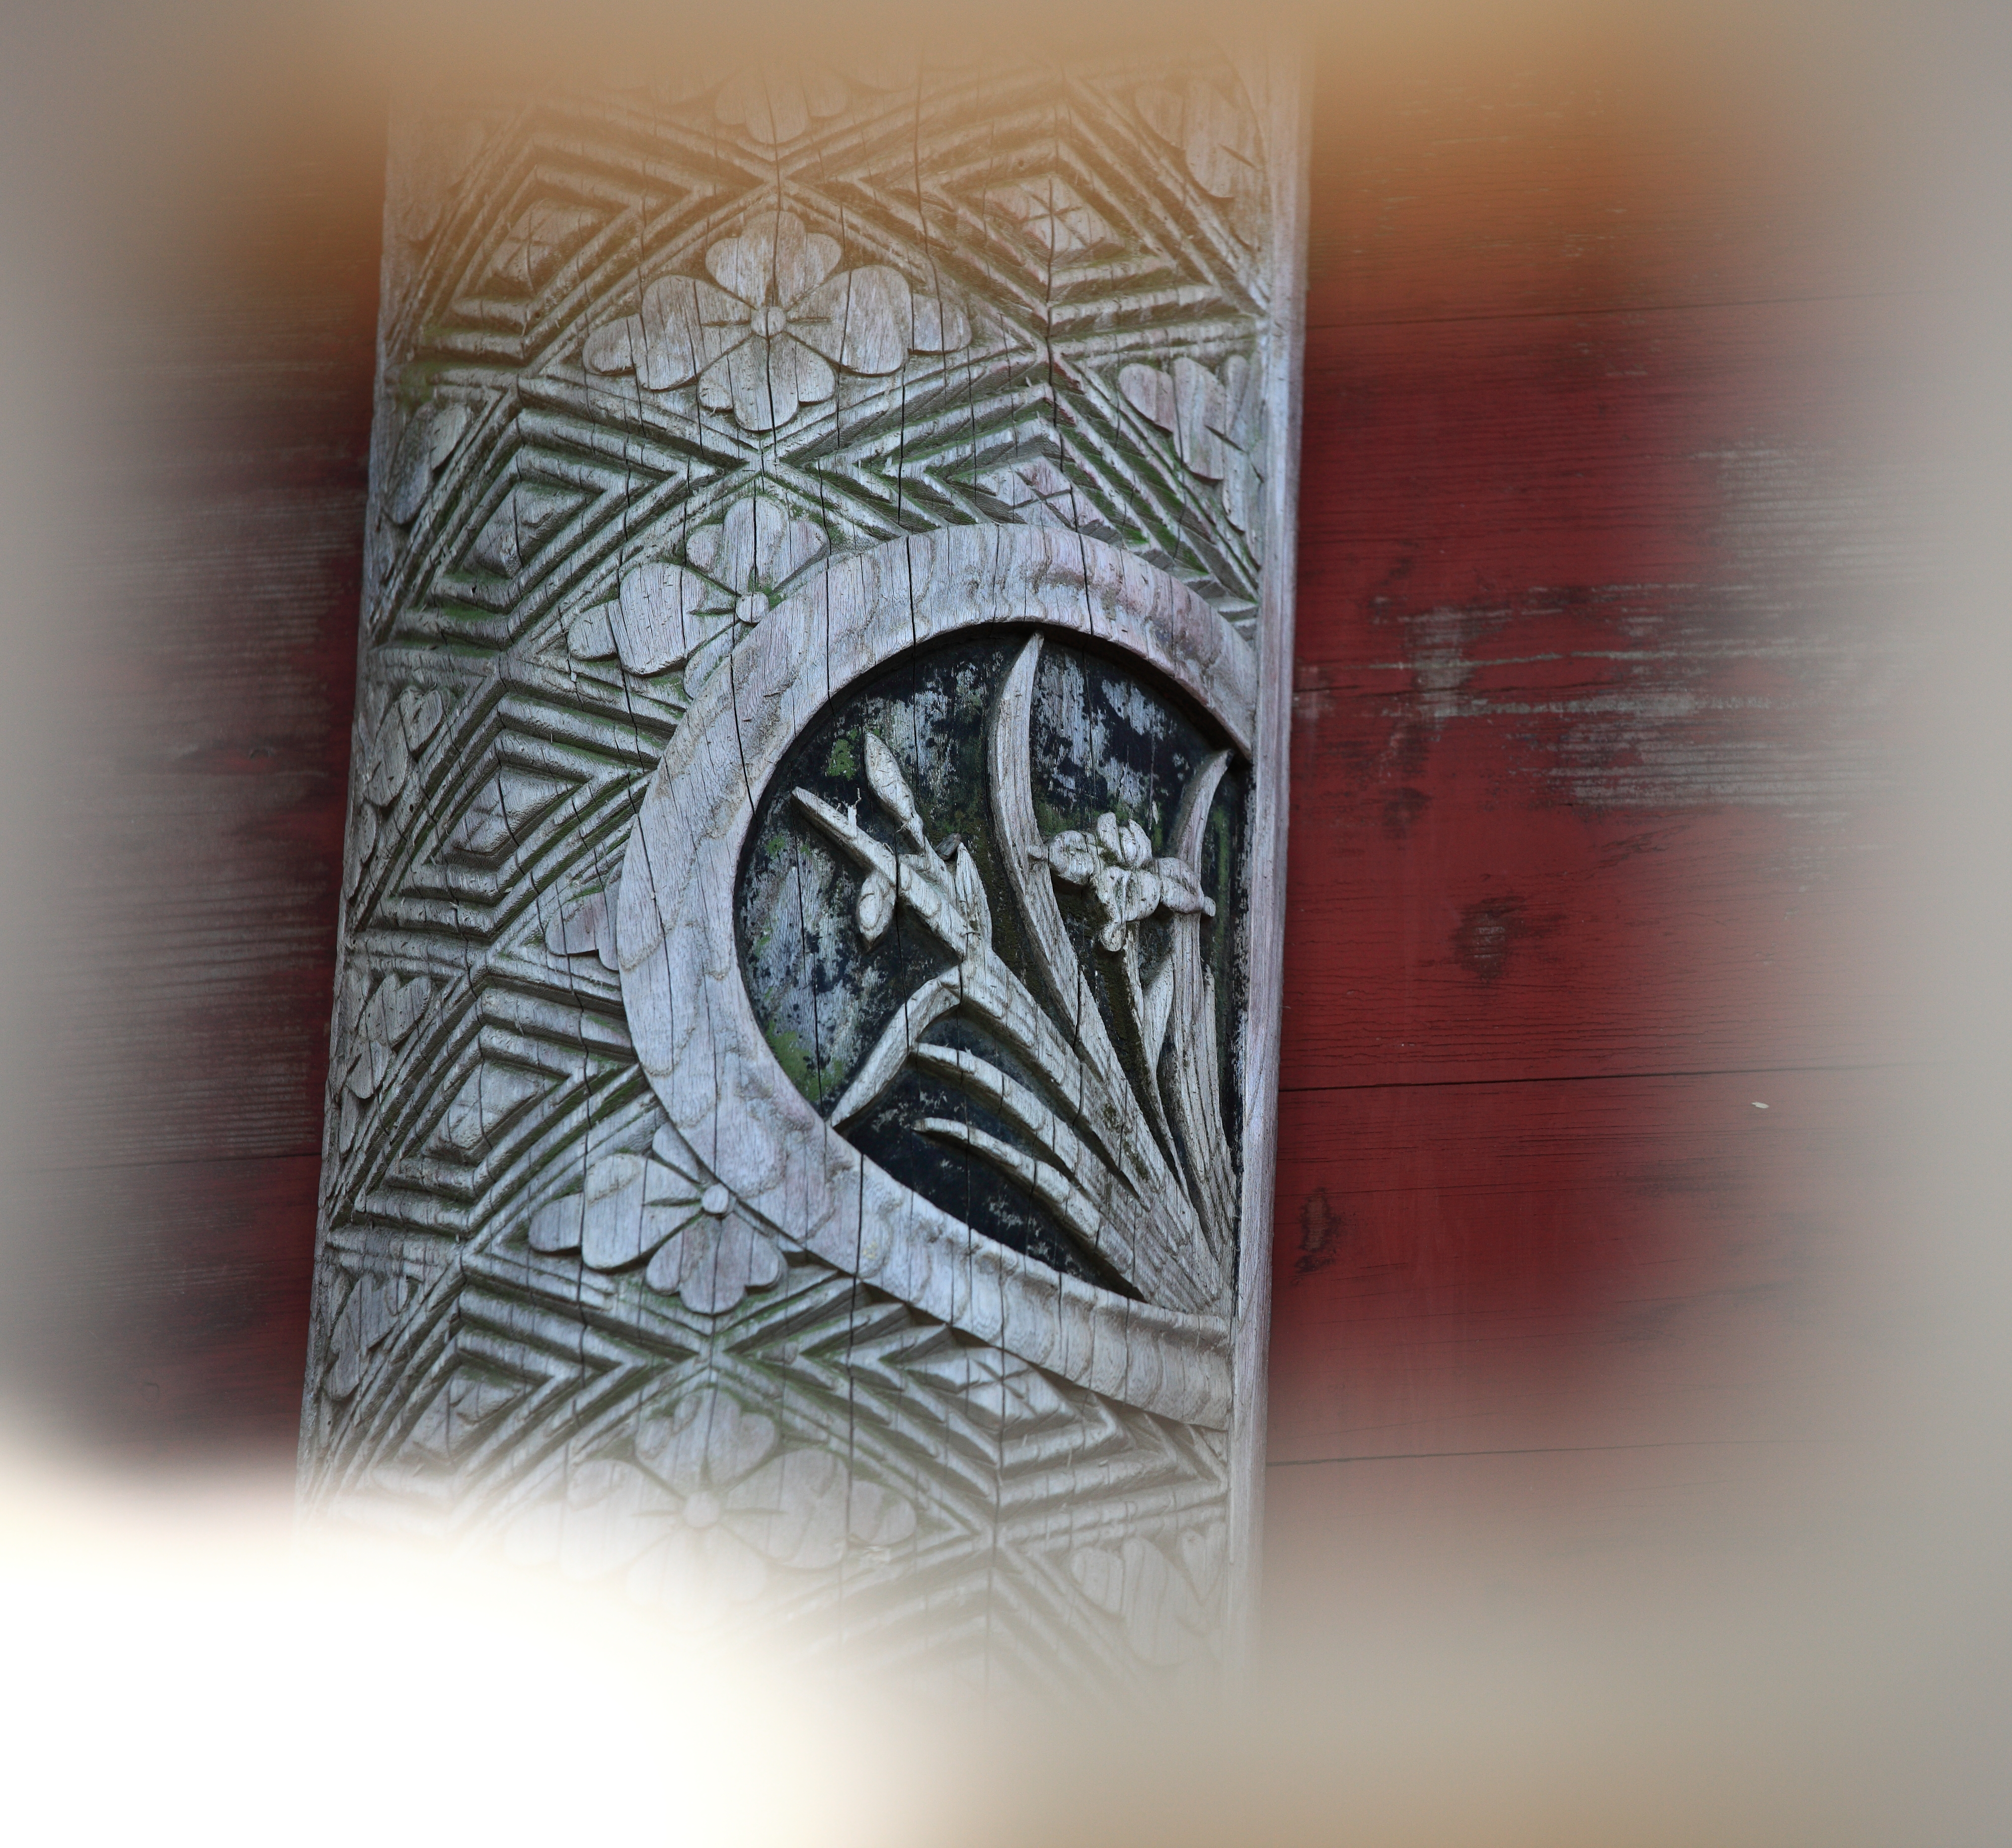
wood, glass, wall, high, color, circle, painting, art, sketch, drawing, eye, shrine, tochigi, 5d, hires, organ, shape, markii, hi, res, resolution, nasu, woodcarvings, torinokosanshoujinja, modern art